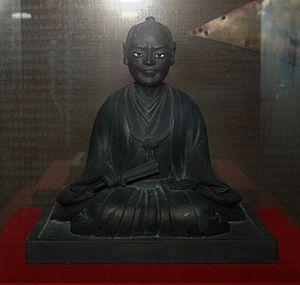
Tada Kasuke en), partie du domaine de Matsumoto contrôlé par le shogunat Tokugawa. Pris, il est exécuté sans procès avec vingt-sept autres agriculteurs. La rébellion est appelée rébellion de Jōkyō ou soulèvement de Kasuke.
Le musée mémorial Jōkyō Gimin Jōkyō Gimin est un musée consacré à la rébellion de Jōkyō survenue dans la région du bassin d'Azumi au Japon en 1686. Le soulèvement, aussi appelé l'insurrection Kasuke, est perçu comme une lutte pour le droit à la vie. Aussi, les fondateurs du musée mémorial ont-ils apposé deux plaques sur chaque côté de l'entrée principale du musée. L'une porte inscrits les articles 11 et 12 de la Constitution du Japon. L'autre l'article premier de la déclaration universelle des droits de l'homme. Les articles gravés indiquent clairement les droits fondamentaux des citoyens du monde : Précisément la cause pour laquelle les chefs de l'insurrection ont donné leur vie.